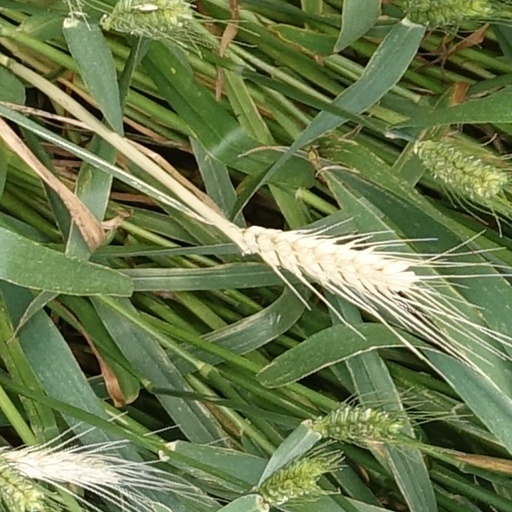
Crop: wheat